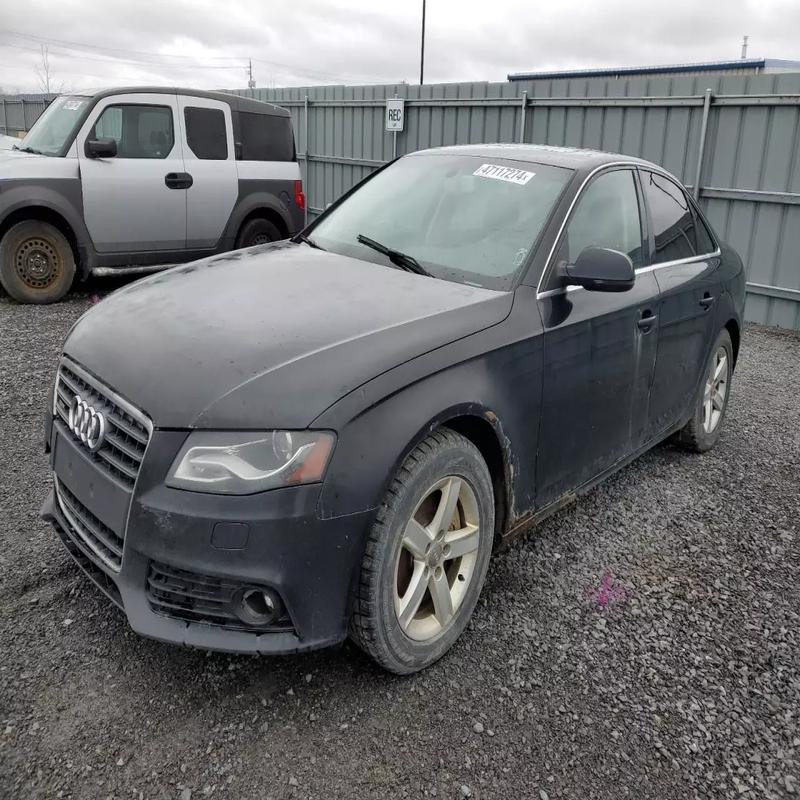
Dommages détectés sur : plaque d'immatriculation avant, pare-choc avant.
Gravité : majeur